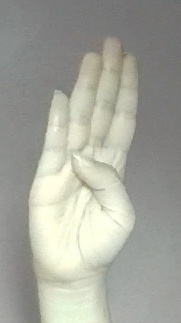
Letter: kaaf